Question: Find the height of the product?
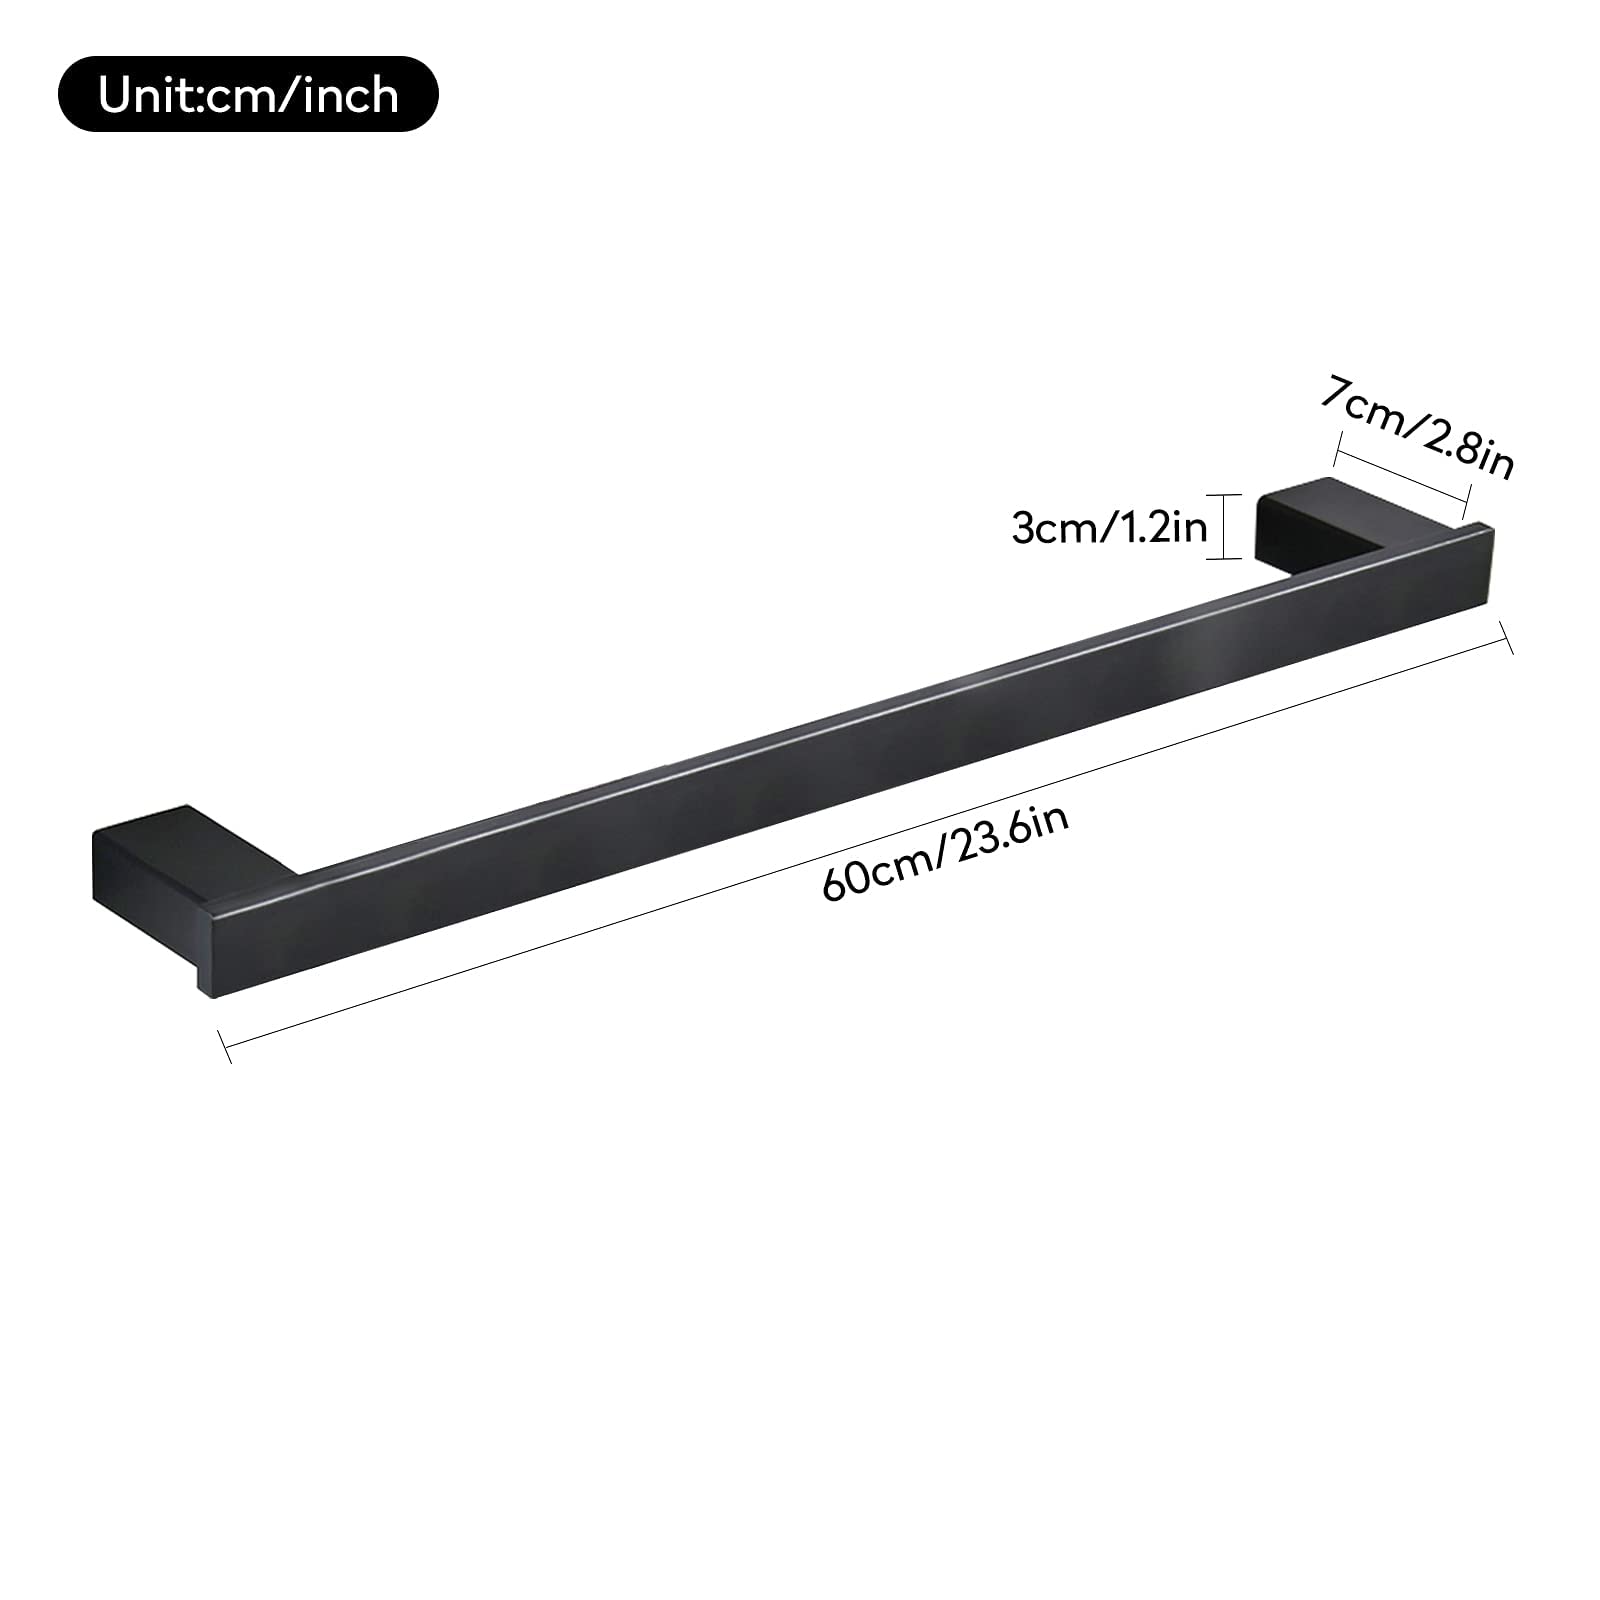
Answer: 3.0 centimetre